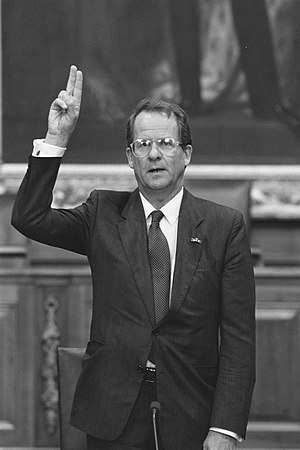
Gerrit Brokx
Gerardus Philippus Brokx var en nederlandsk KVP-, og CDA-leder og politiker, der i flere omgange har været statssekretær for Boliger og byudvikling. Blandt andre, var han også borgmester i Tilburg i Noord-Brabant.